Glen Rosa

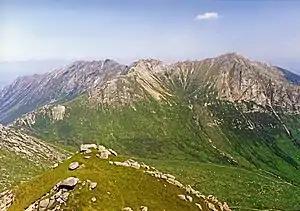
The north end of Glen Rosa and Goat Fell massif viewed from A' Chìr

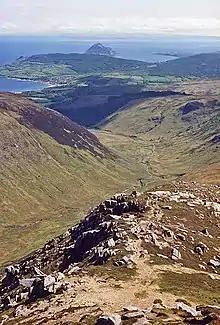
Glen Rosa descending towards Brodick and the coast, viewed from Beinn a Chliabhain

Glen Rosa is a glen near Goat Fell on the Isle of Arran in the Firth of Clyde, western Scotland.